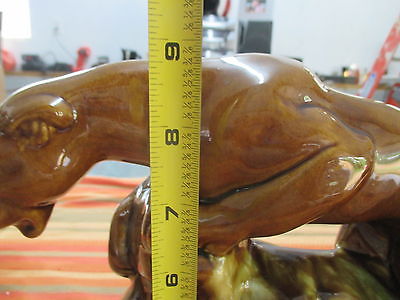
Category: lamp